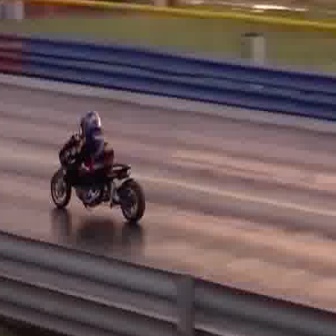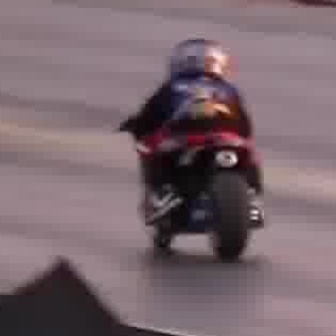
  Please identify the target specified by the bounding box [48,127,143,223] in the first image and locate it in the second image. Return the coordinates in [x_min,y_min,x_max,y_max] format.
Answer: [110,109,263,261]